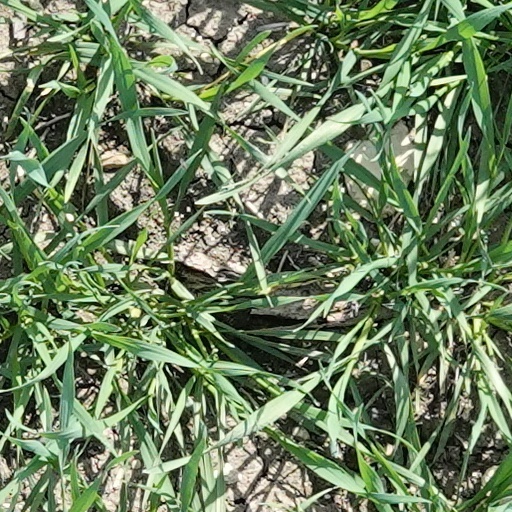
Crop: wheat